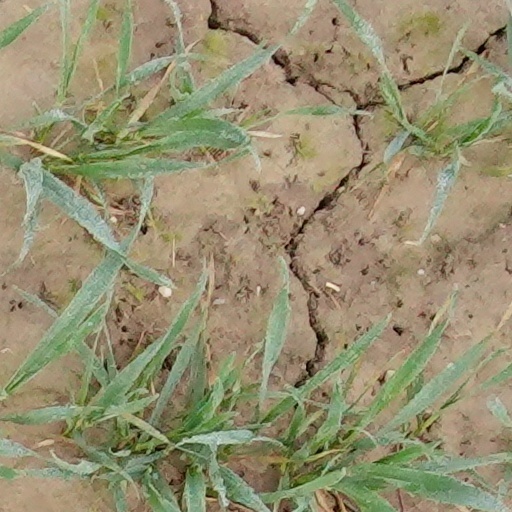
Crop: wheat